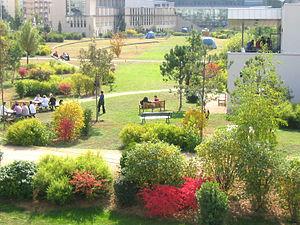
ENS Lyon, automne
L’École normale supérieure de Lyon est une grande école scientifique et littéraire française, l'une des quatre écoles normales supérieures. Elle forme à l'enseignement et à la recherche dans le domaine des sciences fondamentales et expérimentales ainsi que dans celui des lettres et sciences humaines. Originellement créée pour former exclusivement ses élèves-fonctionnaires ou normaliens, recrutés sur concours, l'ENS forme aujourd'hui également des étudiants-normaliens non rémunérés, des auditeurs et des étudiants étrangers. L'École accueille environ 2 200 étudiants, 1 000 chercheurs, et un nombre important de laboratoires et de centres de recherches, répartis en dix départements. Référence dans l'enseignement supérieur français, elle est un centre de recherche important, et l'un des centres essentiels de formation des chercheurs français depuis le XIXᵉ siècle, notamment, par son histoire, dans les domaines de la pédagogie et de l'éducation.